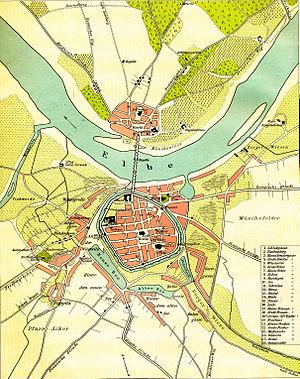
Dresde environ 1500